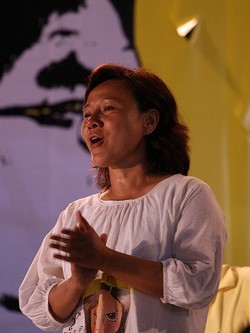
อัญชะลี ไพรีรัก

| name = อัญชะลี ไพรีรัก
| image = Anchalee Paireerak (cropped).jpg
| caption = อัญชะลีบนเวทีพันธมิตรประชาชนเพื่อประชาธิปไตย ปี 2551
| birth_place = จังหวัดสมุทรปราการ ประเทศไทย
| occupation = ผู้ประกาศข่าว
| known_for = แกนนำการชุมนุม กปปส. ในวิกฤตการณ์การเมืองไทย พ.ศ. 2556–2557
| party = พรรคเพื่อแผ่นดิน|เพื่อแผ่นดิน
พรรคการเมืองใหม่|การเมืองใหม่
| movement = พันธมิตรประชาชนเพื่อประชาธิปไตยกปปส.
อัญชะลี ไพรีรัก เป็นอดีตผู้ประกาศข่าวทางช่องท็อปนิวส์,เป็นสื่อมวลชนอิสระ,สมาชิกพันธมิตรประชาชนเพื่อประชาธิปไตย ปัจจุบันเป็นนักข่าวช่องแนวหน้า
== ประวัติ ==
อัญชะลี เกิดเมื่อวันที่ 25 ตุลาคม พ.ศ. 2505 ที่อำเภอบางบ่อ จังหวัดสมุทรปราการ จบการศึกษาจากโรงเรียนสตรีสมุทรปราการ และโรงเรียนมัธยมวัดธาตุทอง และจบปริญญาตรีจากคณะนิเทศศาสตร์ มหาวิทยาลัยกรุงเทพ
อัญชะลีเริ่มต้นทำงานด้านสื่อสารมวลชนด้วยการเป็นนักข่าวหนังสือพิมพ์ และมีประสบการณ์หลายด้านทั้งเป็นนักข่าวหนังสือพิมพ์ ทำข่าวประกวด ข่าวเศรษฐกิจ ข่าวการเมือง ข่าวตลาดหุ้น ข่าวการตลาด จนกระทั่งเป็นผู้ประกาศข่าวในสถานีโทรทัศน์ครั้งแรกทางช่อง 7 เอชดี|ช่อง 7 สี และในปี พ.ศ. 2539 ได้เป็นพิธีกรรายการ "กู๊ด มอร์นิ่ง บางกอก" ชั่วคราว
อัญชะลีเริ่มเป็นที่รู้จักอย่างกว้างขวางในช่วงรัฐบาล พ.ต.ท.ทักษิณ ชินวัตร ดำรงตำแหน่งนายกรัฐมนตรี ซึ่งในตอนนั้นอัญชะลีจัดรายการวิทยุอยู่ที่คลื่น F.M. 96.5 MHz รายการ "จับชีพจรข่าว" แต่ต่อมาถูกยุติการทำรายการ จึงหันไปจัดรายการเกี่ยวกับผู้หญิงทางช่อง 3 เอชดี|ช่อง 3 ได้ 2 สัปดาห์Cite AV media |title=Suthichai Live กับ “เจ๊ปอง” อัญชะลี ไพรีรัก! 8/3/2561 |time=55:00 |date=2018-03-09 |publisher=suthichai live |website=Youtube |df=dmy-all ก่อนจะได้รับการเชื้อเชิญจากประชัย เลี่ยวไพรัตน์ เจ้าของธุรกิจทีพีไอ ให้มาทำวิทยุเอฟ.เอ็ม. 92.25 เมกกะเฮิร์ซ|คลื่นประชาธิปไตย F.M. 92.25 MHz โดยเป็นผู้ริเริ่ม ทั้งวางผังและจัดรายการเองทั้งหมด แต่ต่อมาก็ถูกแทรกแซงอีกครั้งจนต้องลาออก ปัจจุบันอัญชะลีเป็นนักข่าวช่องแนวหน้า ตั้งแต่ 14 ตุลาคม พ.ศ. 2566
== บทบาทการเมือง ==
จนกระทั่งในต้นปี พ.ศ. 2549 ที่กลุ่มพันธมิตรประชาชนเพื่อประชาธิปไตยได้เริ่มต้นการขับไล่ ทักษิณ ชินวัตร ให้ลาออกจากตำแหน่งนายกรัฐมนตรี|การขับไล่ พ.ต.ท.ทักษิณ ชินวัตร อย่างจริงจังแล้ว อัญชะลีจึงได้เข้าร่วมและได้ร่วมจัดรายการบนเวทีและในเมืองไทยรายสัปดาห์|รายการเมืองไทยรายสัปดาห์สัญจร คอนเสิร์ตการเมือง คู่กับยุทธิยง ลิ้มเลิศวาที ในรายการชื่อ "ติดดาบปลายปืน"
หลังการรัฐประหารในประเทศไทย พ.ศ. 2549|รัฐประหารเมื่อปี พ.ศ. 2549 ได้เดินทางไปเรียนต่อที่ประเทศออสเตรเลียได้ระยะหนึ่ง จึงเดินทางกลับมา จากนั้นในการเลือกตั้งสมาชิกสภาผู้แทนราษฎรในประเทศไทย พ.ศ. 2550|การเลือกตั้งเมื่อวันที่ 23 ธันวาคม พ.ศ. 2550 อัญชลีได้ลงสมัครรับเลือกตั้งในจังหวัดสมุทรปราการ สังกัดพรรคเพื่อแผ่นดิน อันเนื่องความสัมพันธ์ส่วนตัวที่มีกับแกนนำพรรค แต่ไม่ได้รับการเลือกตั้ง
อัญชะลีได้กลับมาร่วมชุมนุมกับกลุ่มพันธมิตรอีกครั้งในการชุมนุมของกลุ่มพันธมิตรประชาชนเพื่อประชาธิปไตย พ.ศ. 2551|การชุมนุมในปี พ.ศ. 2551 โดยจัดรายการเล่าข่าวตอนเช้าบนเวทีคู่กับกมลพร วรกุล ภายหลังการชุมนุมยุติลงก็ได้ทำหน้าที่เป็นพิธีกรรายการเคาะข่าวริมโขงและแขกรับเชิญรายการสภาท่าพระอาทิตย์ทุกวันจันทร์และศุกร์ และมีรายการประจำ ชื่อ "จับตาประเทศไทย" ทางเอเอสทีวี เป็นรายการเล่าข่าวทั่วไป
ต่อมา อัญชะลีได้ยุติรายการทั้งหมดทางเอเอสทีวี และสื่อต่าง ๆ ในเครือผู้จัดการทั้งหมด โดยมีเสียงร่ำลือกระแสหนึ่งกล่าวว่า ได้ออกไปทำงานส่วนตัว และเป็นเลขานุการของจุติ ไกรฤกษ์ รัฐมนตรีว่าการกระทรวงเทคโนโลยีสารสนเทศและการสื่อสาร ส่วนอีกกระแสหนึ่งกล่าวว่าเป็นบรรณาธิการให้กับนิตยสารท่องเที่ยว ทำไม ปอง อัญชะลี หายไปจากเวทีพันธมิตร (19 ก.พ.2554)
อัญชะลีเคยเป็นผู้จัดรายการ "ร้อยข่าวบลูสกาย" และ "ร้อยข่าวสุดสัปดาห์" ทางฟ้าวันใหม่|ช่องบลูสกายแชนแนล
ในวิกฤตการณ์การเมืองไทย พ.ศ. 2556–2557 อัญชะลีได้เข้าร่วมกับกลุ่ม กปปส. (คณะกรรมการประชาชนเพื่อการเปลี่ยนแปลงประเทศไทยให้เป็นประชาธิปไตยที่สมบูรณ์อันมีพระมหากษัตริย์ทรงเป็นประมุข) โดยมีบทบาทเป็นโฆษกบนเวทีการชุมนุม และผู้บรรยายในการเดินรณรงค์การชุมนุมตามถนนสายต่าง ๆ ในกรุงเทพมหานคร รวมถึงยังเป็นแกนนำเองด้วยในหลายครั้งที่มีการเคลื่อนขบวนไปชุมนุมยังที่ต่าง ๆ นอกจากนี้แล้ว ยังได้ถ่ายแบบลงปกนิตยสารแพราว และให้สัมภาษณ์ถึงความในใจด้วย สำหรับการชุมนุมในครั้งนี้
ต่อมาในวันที่ 14 พฤษภาคม พ.ศ. 2557 จากการชุมนุมในครั้งนี้ศาลอาญาจึงอนุมัติหมายจับแกนนำ กปปส. รวม 43 คน ผู้ต้องหาคดีกบฏ และความผิดอื่น รวม 8 ข้อหา เพื่อติดตามตัวมาดำเนินกระบวนการตามกฎหมาย โดยอัญชะลีมีชื่อเป็นผู้ต้องหาหมายเลขที่ 10
หลังการรัฐประหารในประเทศไทย พ.ศ. 2557|รัฐประหารเมื่อปี พ.ศ. 2557 อัญชะลีได้ร่วมงานกับสถานีโทรทัศน์นิว18|นิวทีวี ในเครือเดลินิวส์|หนังสือพิมพ์เดลินิวส์ โดยเป็นผู้ดำเนินรายการ "หมายข่าวนิวทีวี" (ภายหลังเปลี่ยนชื่อรายการเป็น "นิวหมายข่าว") ออกอากาศในช่วงเย็น โดยเริ่มออกอากาศตั้งแต่วันที่ 4 สิงหาคม พ.ศ. 2557 ซึ่งจัดมาอย่างต่อเนื่องจนกระทั่งอัญชะลีได้ลาออกจากนิวทีวี เมื่อวันที่ 15 มีนาคม พ.ศ. 2561 เพื่อเข้ามาร่วมงานกับเนชั่นทีวี ตามคำชวนของสนธิญาณ ชื่นฤทัยในธรรม ประธานกรรมการของเนชั่น บรอดแคสติ้ง คอร์ปอเรชั่น
โดยร่วมดำเนินรายการ "เนชั่นทันข่าว" ตั้งแต่วันที่ 1 พฤษภาคม พ.ศ. 2561 ขณะเดียวกัน อัญชะลีก็ได้กลับมาจัดรายการที่ช่องฟ้าวันใหม่อีกครั้ง ในรายการ "ข่าวคาใจ" ซึ่งมีรายการเทปหนึ่งที่วิพากษ์วิจารณ์กรณีการเข้าจับกุมสุวิทย์ ทองประเสริฐ (อดีตพระพุทธะอิสระ) และโจมตีบุคคลต่าง ๆ ที่เกี่ยวข้อง เช่น เจ้าหน้าที่ตำรวจหรือบุคคลที่เห็นด้วยกับการจับกุม เช่น ชูวิทย์ กมลวิศิษฎ์, เสกสรรค์ ศุขพิมาย (เสก โลโซ) ด้วยถ้อยคำหยาบคายและรุนแรง รายการ "ข่าวคาใจ" ซึ่งมีรายการเทปหนึ่งที่วิพากษ์วิจารณ์กรณีการเข้าจับกุมสุวิทย์ ทองประเสริฐ (อดีตพระพุทธะอิสระ) ทำให้เกิดการวิพากษ์วิจารณ์และเรียกร้องไปยัง คณะกรรมการกิจการกระจายเสียง กิจการโทรทัศน์ และกิจการโทรคมนาคมแห่งชาติ|กสทช. และผู้เกี่ยวข้องให้ดำเนินการทางปกครองกับช่องฟ้าวันใหม่ แต่ กสทช. ตรวจสอบแล้วพบว่ายังไม่พบการกระทำที่ผิดกฎ กสทช. ของรายการและช่องดังกล่าว
ต่อมาในปี พ.ศ. 2563 ได้ยื่นใบลาออกจากเนชั่นทีวี แล้วไปเริ่มงานที่ท็อปทีวี (ชื่อปัจจุบันคือท็อปนิวส์) และต่อมาในปี พ.ศ. 2566 อัญชะลีตัดสินใจลาออกจากท็อปนิวส์ เกิดอะไรขึ้น ! เจ๊ปอง อำลาท็อปนิวส์ ไม่จัดรายการข่าวเที่ยงแล้ว สันติสุข แจงแทนไม่ได้ ปัจจุบันอัญชะลีเป็นผู้อำนวยการข่าว แนวหน้าออนไลน์ ‘เจ๊ปอง อัญชะลี’กลับมาแล้ว คุมทัพแนวหน้าออนไลน์ทุกแพลตฟอร์ม 16 ตุลานี้
== อ้างอิง ==
== แหล่งข้อมูลอื่น ==
*
*
หมวดหมู่:พันธมิตรประชาชนเพื่อประชาธิปไตย
หมวดหมู่:นักจัดรายการวิทยุ
หมวดหมู่:นักหนังสือพิมพ์ชาวไทย
หมวดหมู่:พิธีกรชาวไทย
หมวดหมู่:นักเคลื่อนไหวชาวไทย
หมวดหมู่:บุคคลจากโรงเรียนสตรีสมุทรปราการ
หมวดหมู่:บุคคลจากโรงเรียนมัธยมวัดธาตุทอง
หมวดหมู่:บุคคลจากคณะนิเทศศาสตร์ มหาวิทยาลัยกรุงเทพ
หมวดหมู่:ชาวไทยเชื้อสายจีน
หมวดหมู่:บุคคลจากอำเภอบางบ่อ
หมวดหมู่:ผู้ประกาศข่าวช่อง 7
หมวดหมู่:ผู้ประกาศข่าวช่องนิวทีวี-เจเคเอ็น 18
หมวดหมู่:ผู้ประกาศข่าวเนชั่นทีวี
หมวดหมู่:ผู้ประกาศข่าวช่องท็อปนิวส์
หมวดหมู่:พรรคเพื่อแผ่นดิน
หมวดหมู่:องค์การพิทักษ์สยาม
หมวดหมู่:นักสื่อสารมวลชนที่เป็นแนวร่วมกปปส.